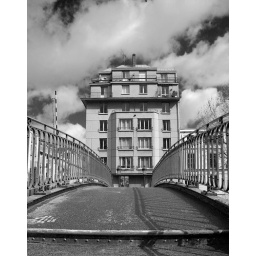
View across a pedestrian bridge on the Saint Martin Canal.Took this picture in between showers, no water on the ground yet.